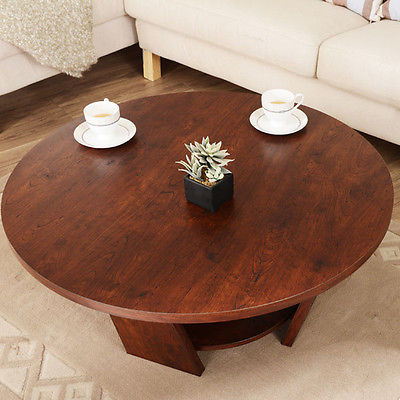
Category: table